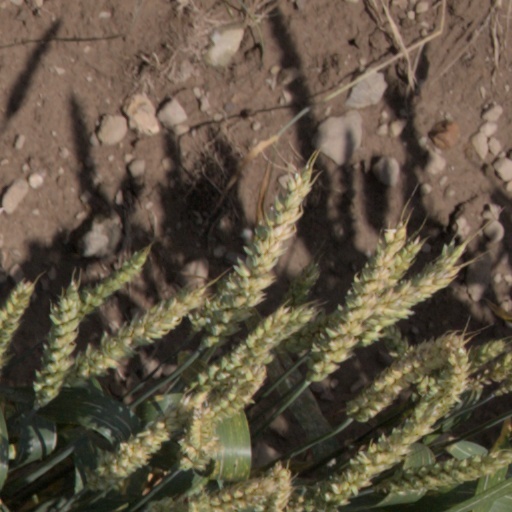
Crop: wheat